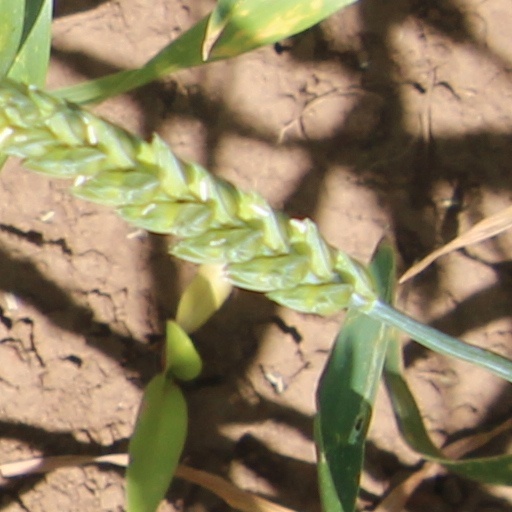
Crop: wheat